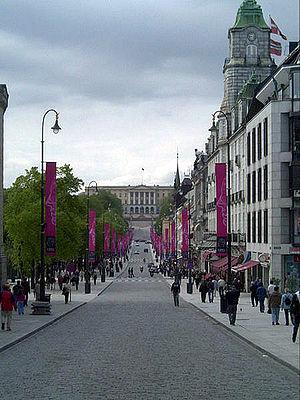
Karl Johans gate est la rue principale de la ville d'Oslo, en Norvège.